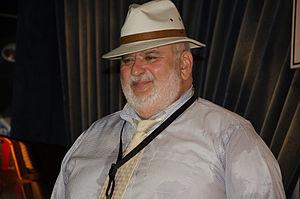
Robert Philip Militello est un saxophoniste de jazz américain, flûtiste, membre du Dave Brubeck Quartet.